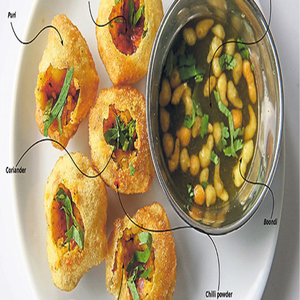
Dish: panipuri